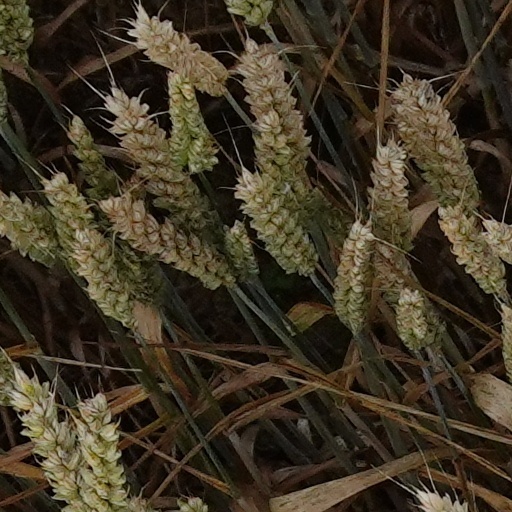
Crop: wheat